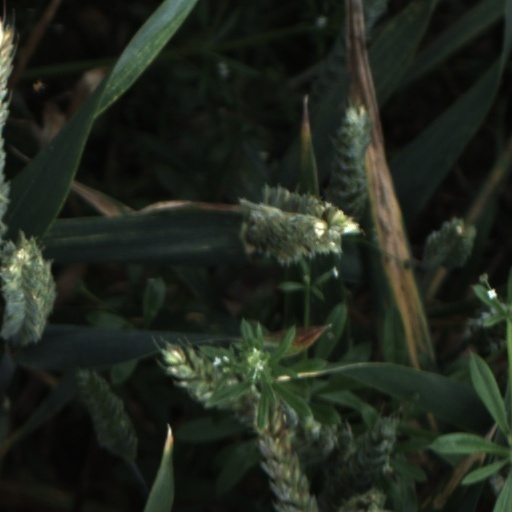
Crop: wheat